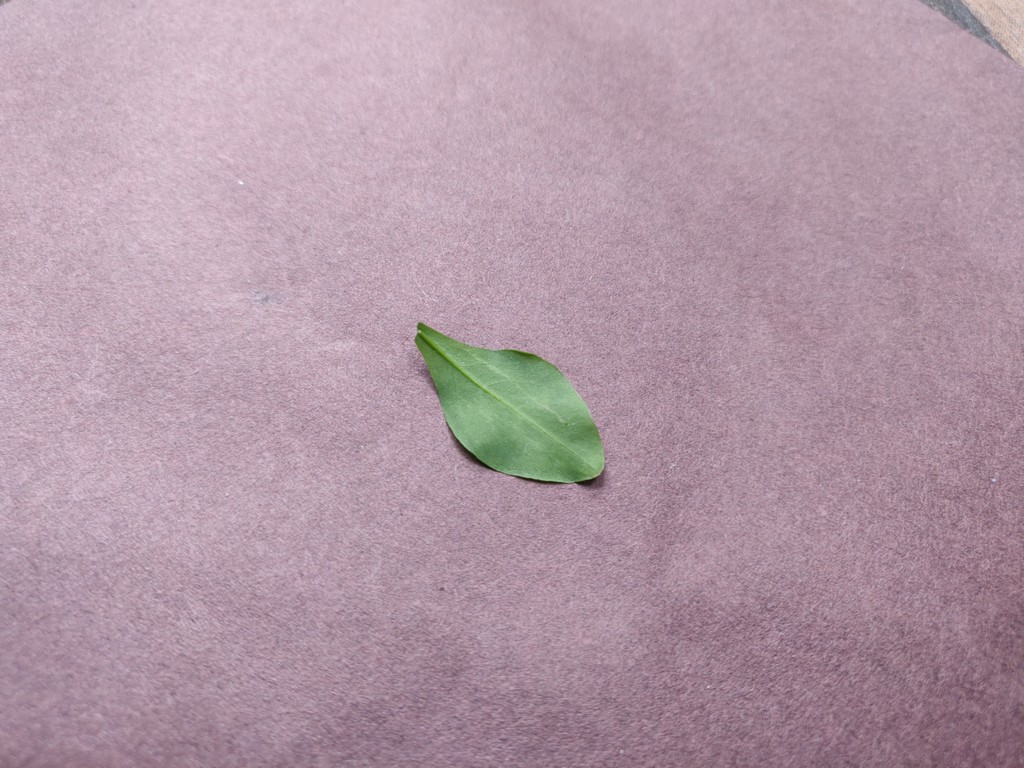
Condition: Healthy
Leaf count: single
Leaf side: back